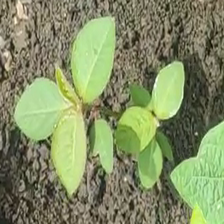
Weed species: Moti_dudhi(Euphorbia_geneculata_L)